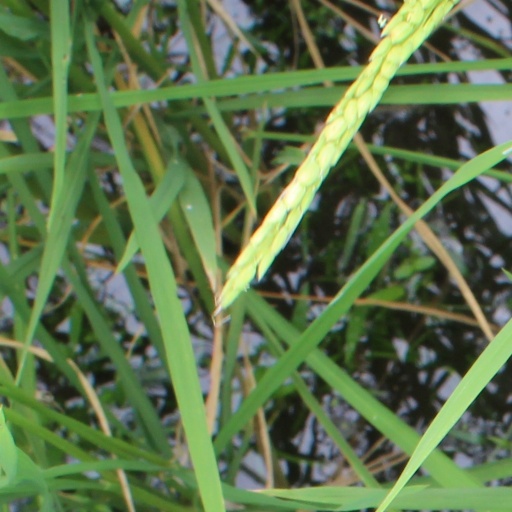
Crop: rice